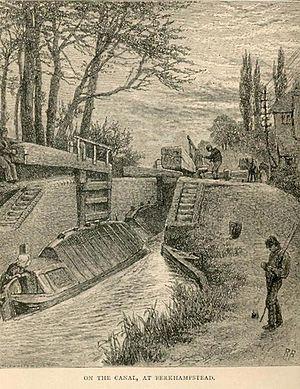
Canal en Angleterre, vers 1850 Source
La révolution industrielle est le processus historique du XIXᵉ siècle qui fait basculer, une société à dominante agraire et artisanale vers une société commerciale et industrielle. Cette transformation, tirée par le boom ferroviaire des années 1840, affecte profondément l'agriculture, l'économie, le droit, la politique, la société et l'environnement.